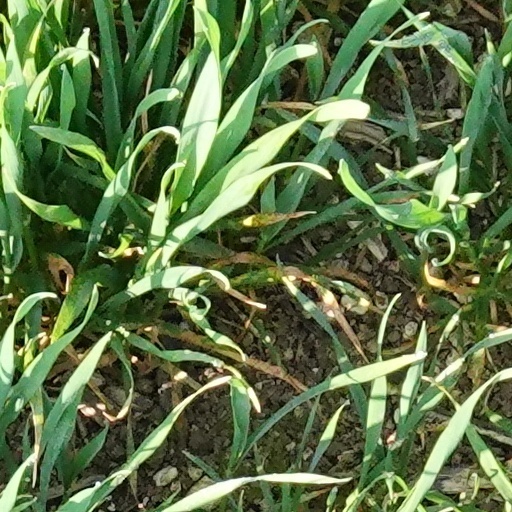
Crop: wheat